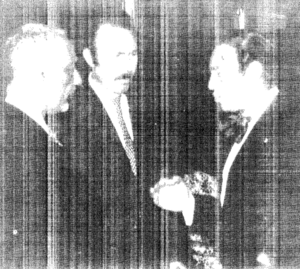
Les accords de Madrid, signés le 14 novembre 1975 à Madrid par l'Espagne, le Maroc et la Mauritanie, établissent les conditions du retrait espagnol du Sahara occidental, et la partition du territoire entre le Maroc et la Mauritanie. Ils sont ratifiés par le parlement espagnol le 18 novembre 1975.